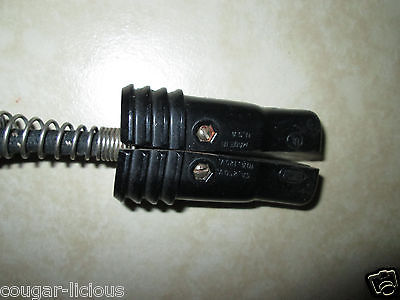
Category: toaster